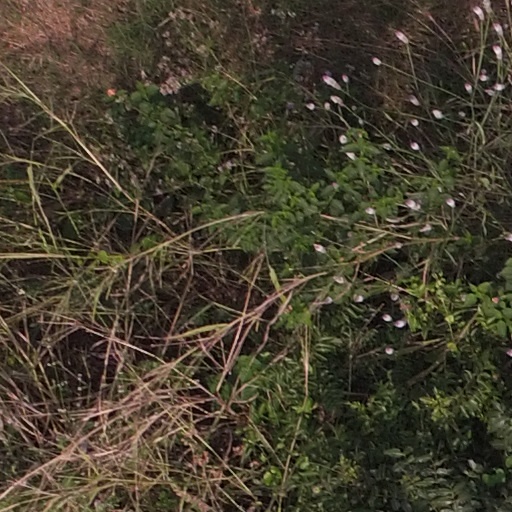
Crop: maize; corn